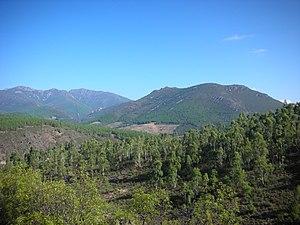
Topographie générale de la commune de Sotoserrano en Espagne
Sotoserrano est une commune de la province de Salamanque dans la communauté autonome de Castille-et-León en Espagne.